The Princess and the Plumber

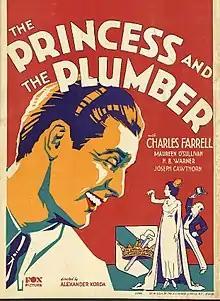
Theatrical release poster

The Princess and the Plumber is a 1930 American pre-Code comedy film directed by Alexander Korda and written by Howard J. Green. The film stars Charles Farrell, Maureen O'Sullivan, H. B. Warner, Joseph Cawthorn, Bert Roach and Lucien Prival. The film was released on December 21, 1930, by Fox Film Corporation.